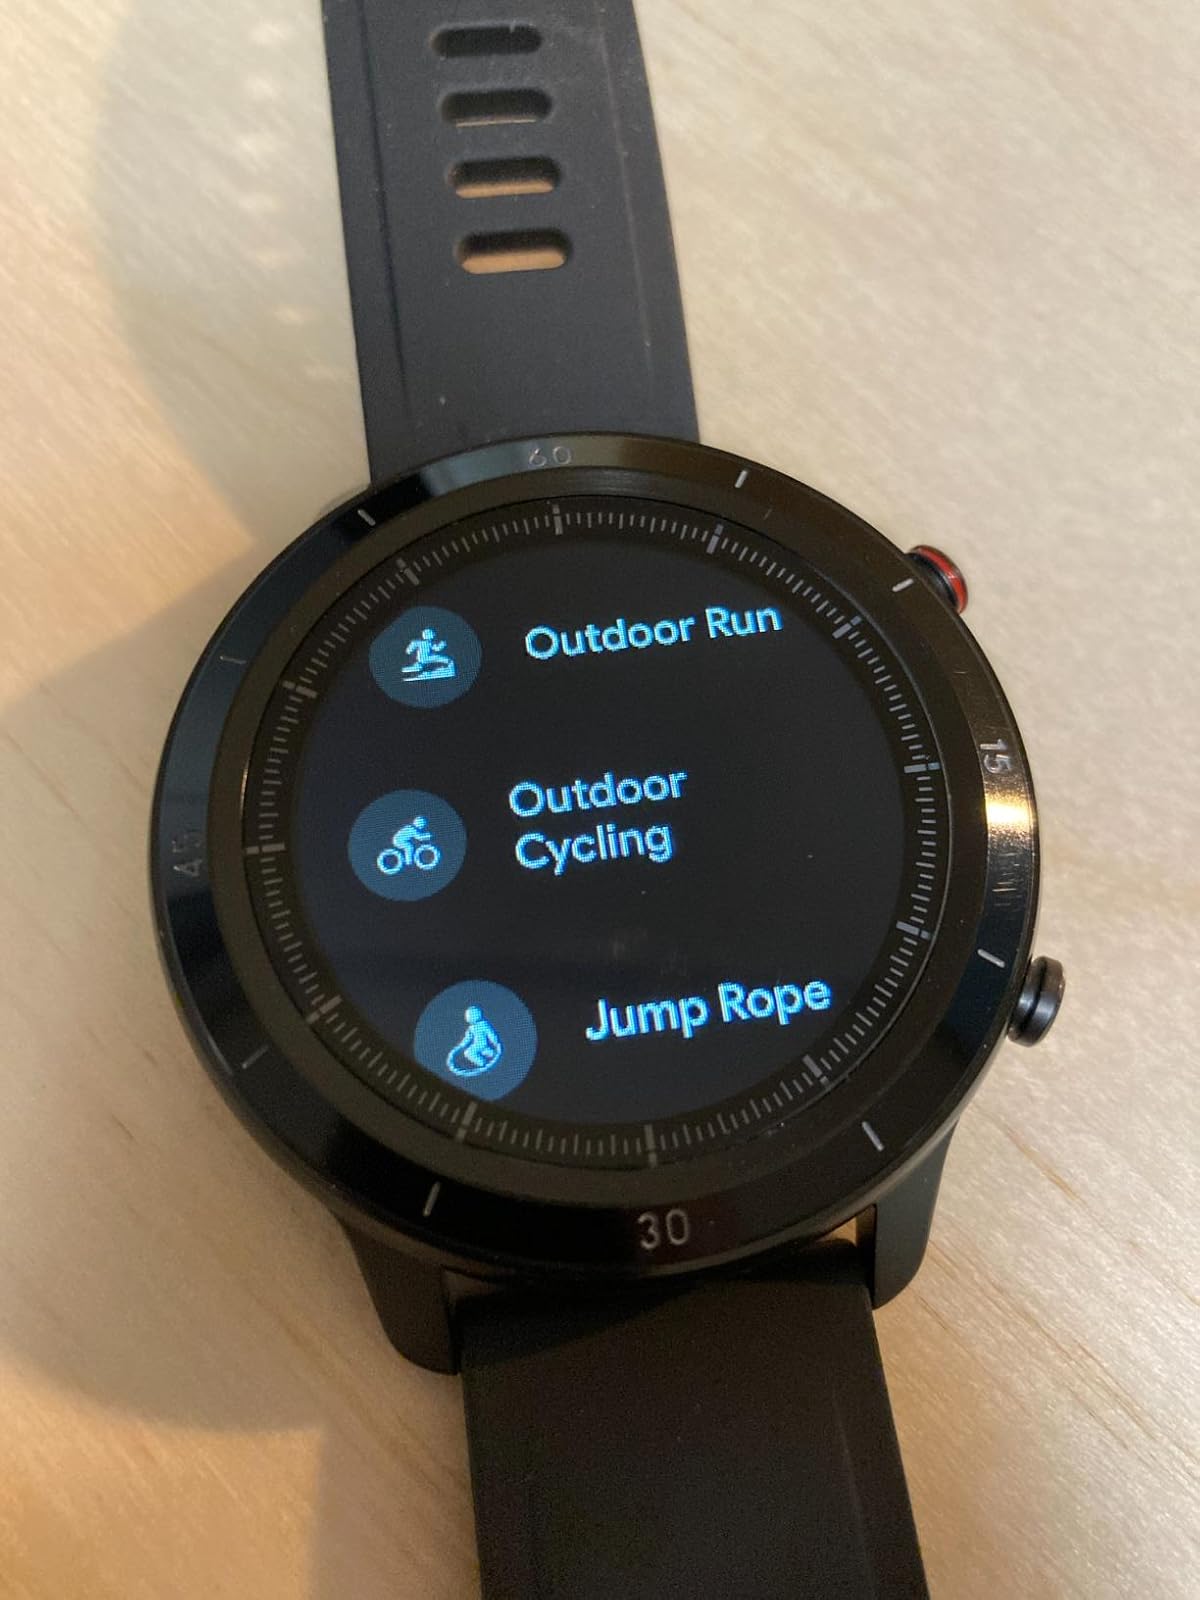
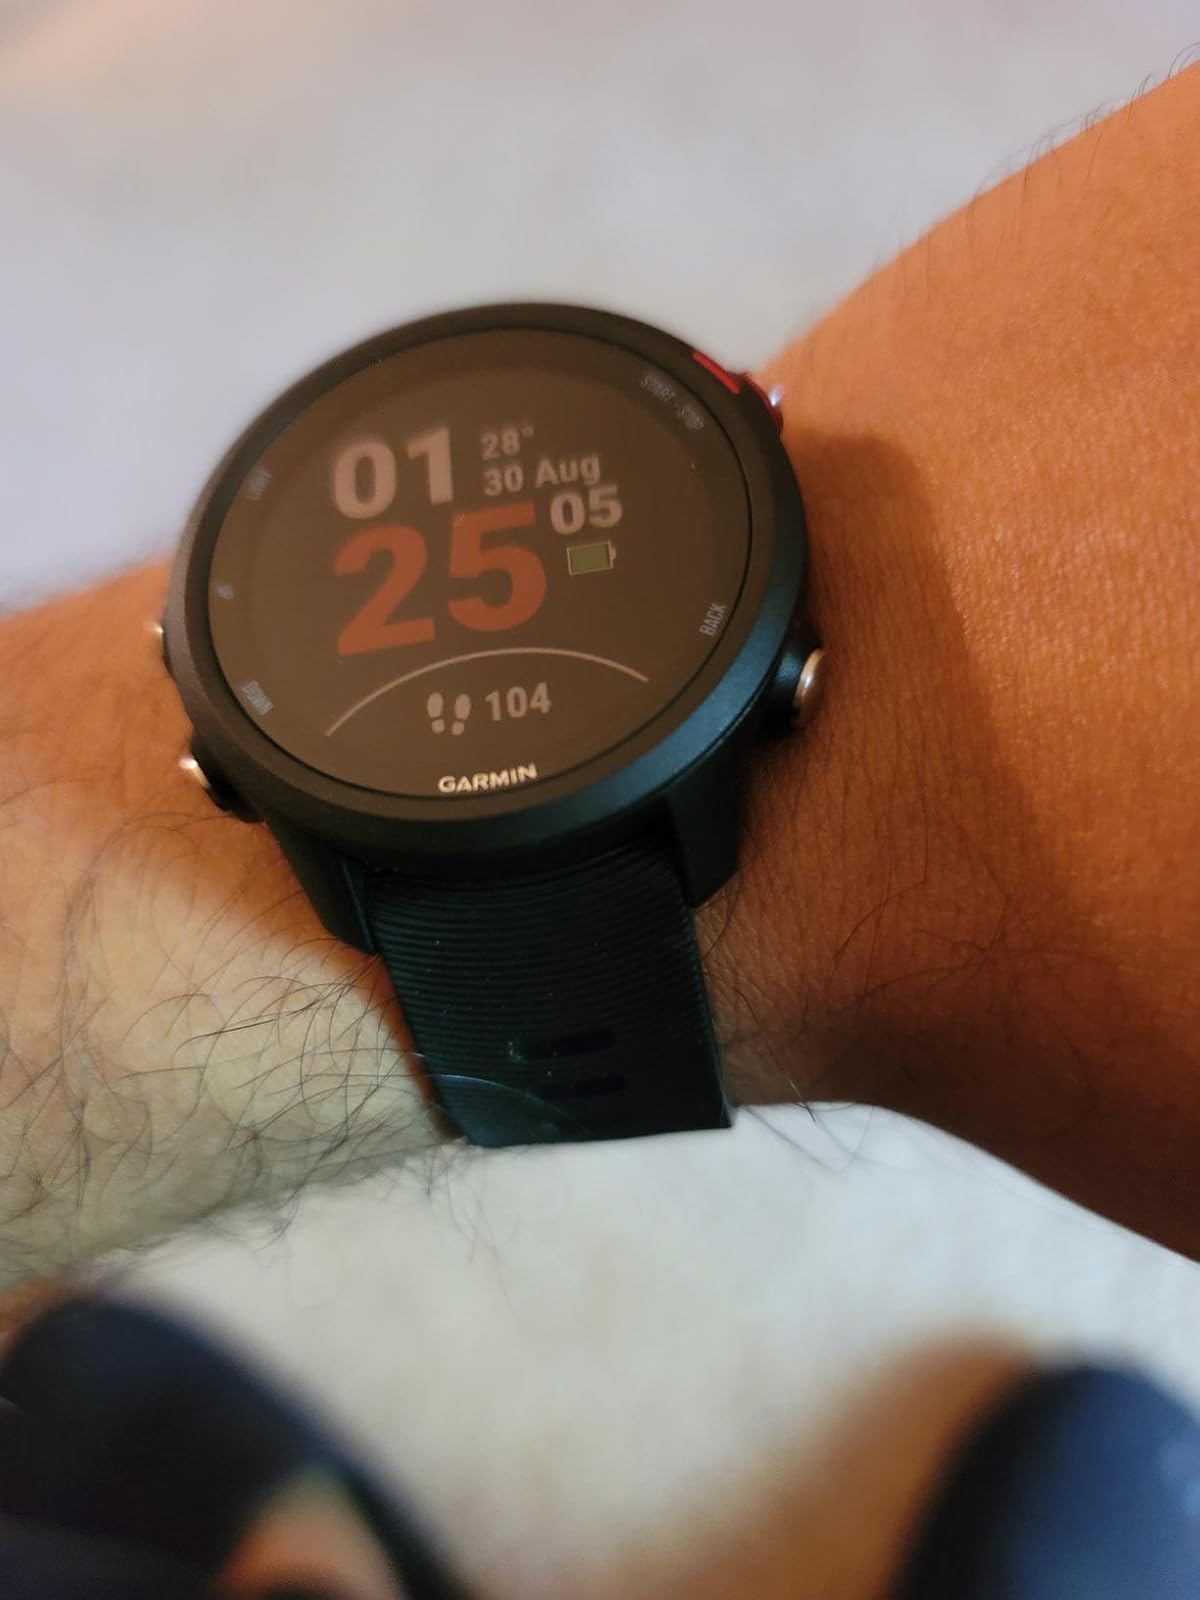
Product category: smartwatch
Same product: no